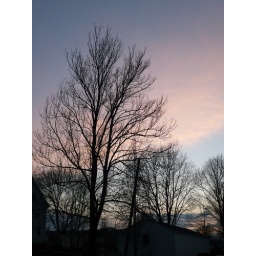
Sunset in Wolfeboro with a bird in the tree singing that Spring is arriving soon Wolfeboro NH